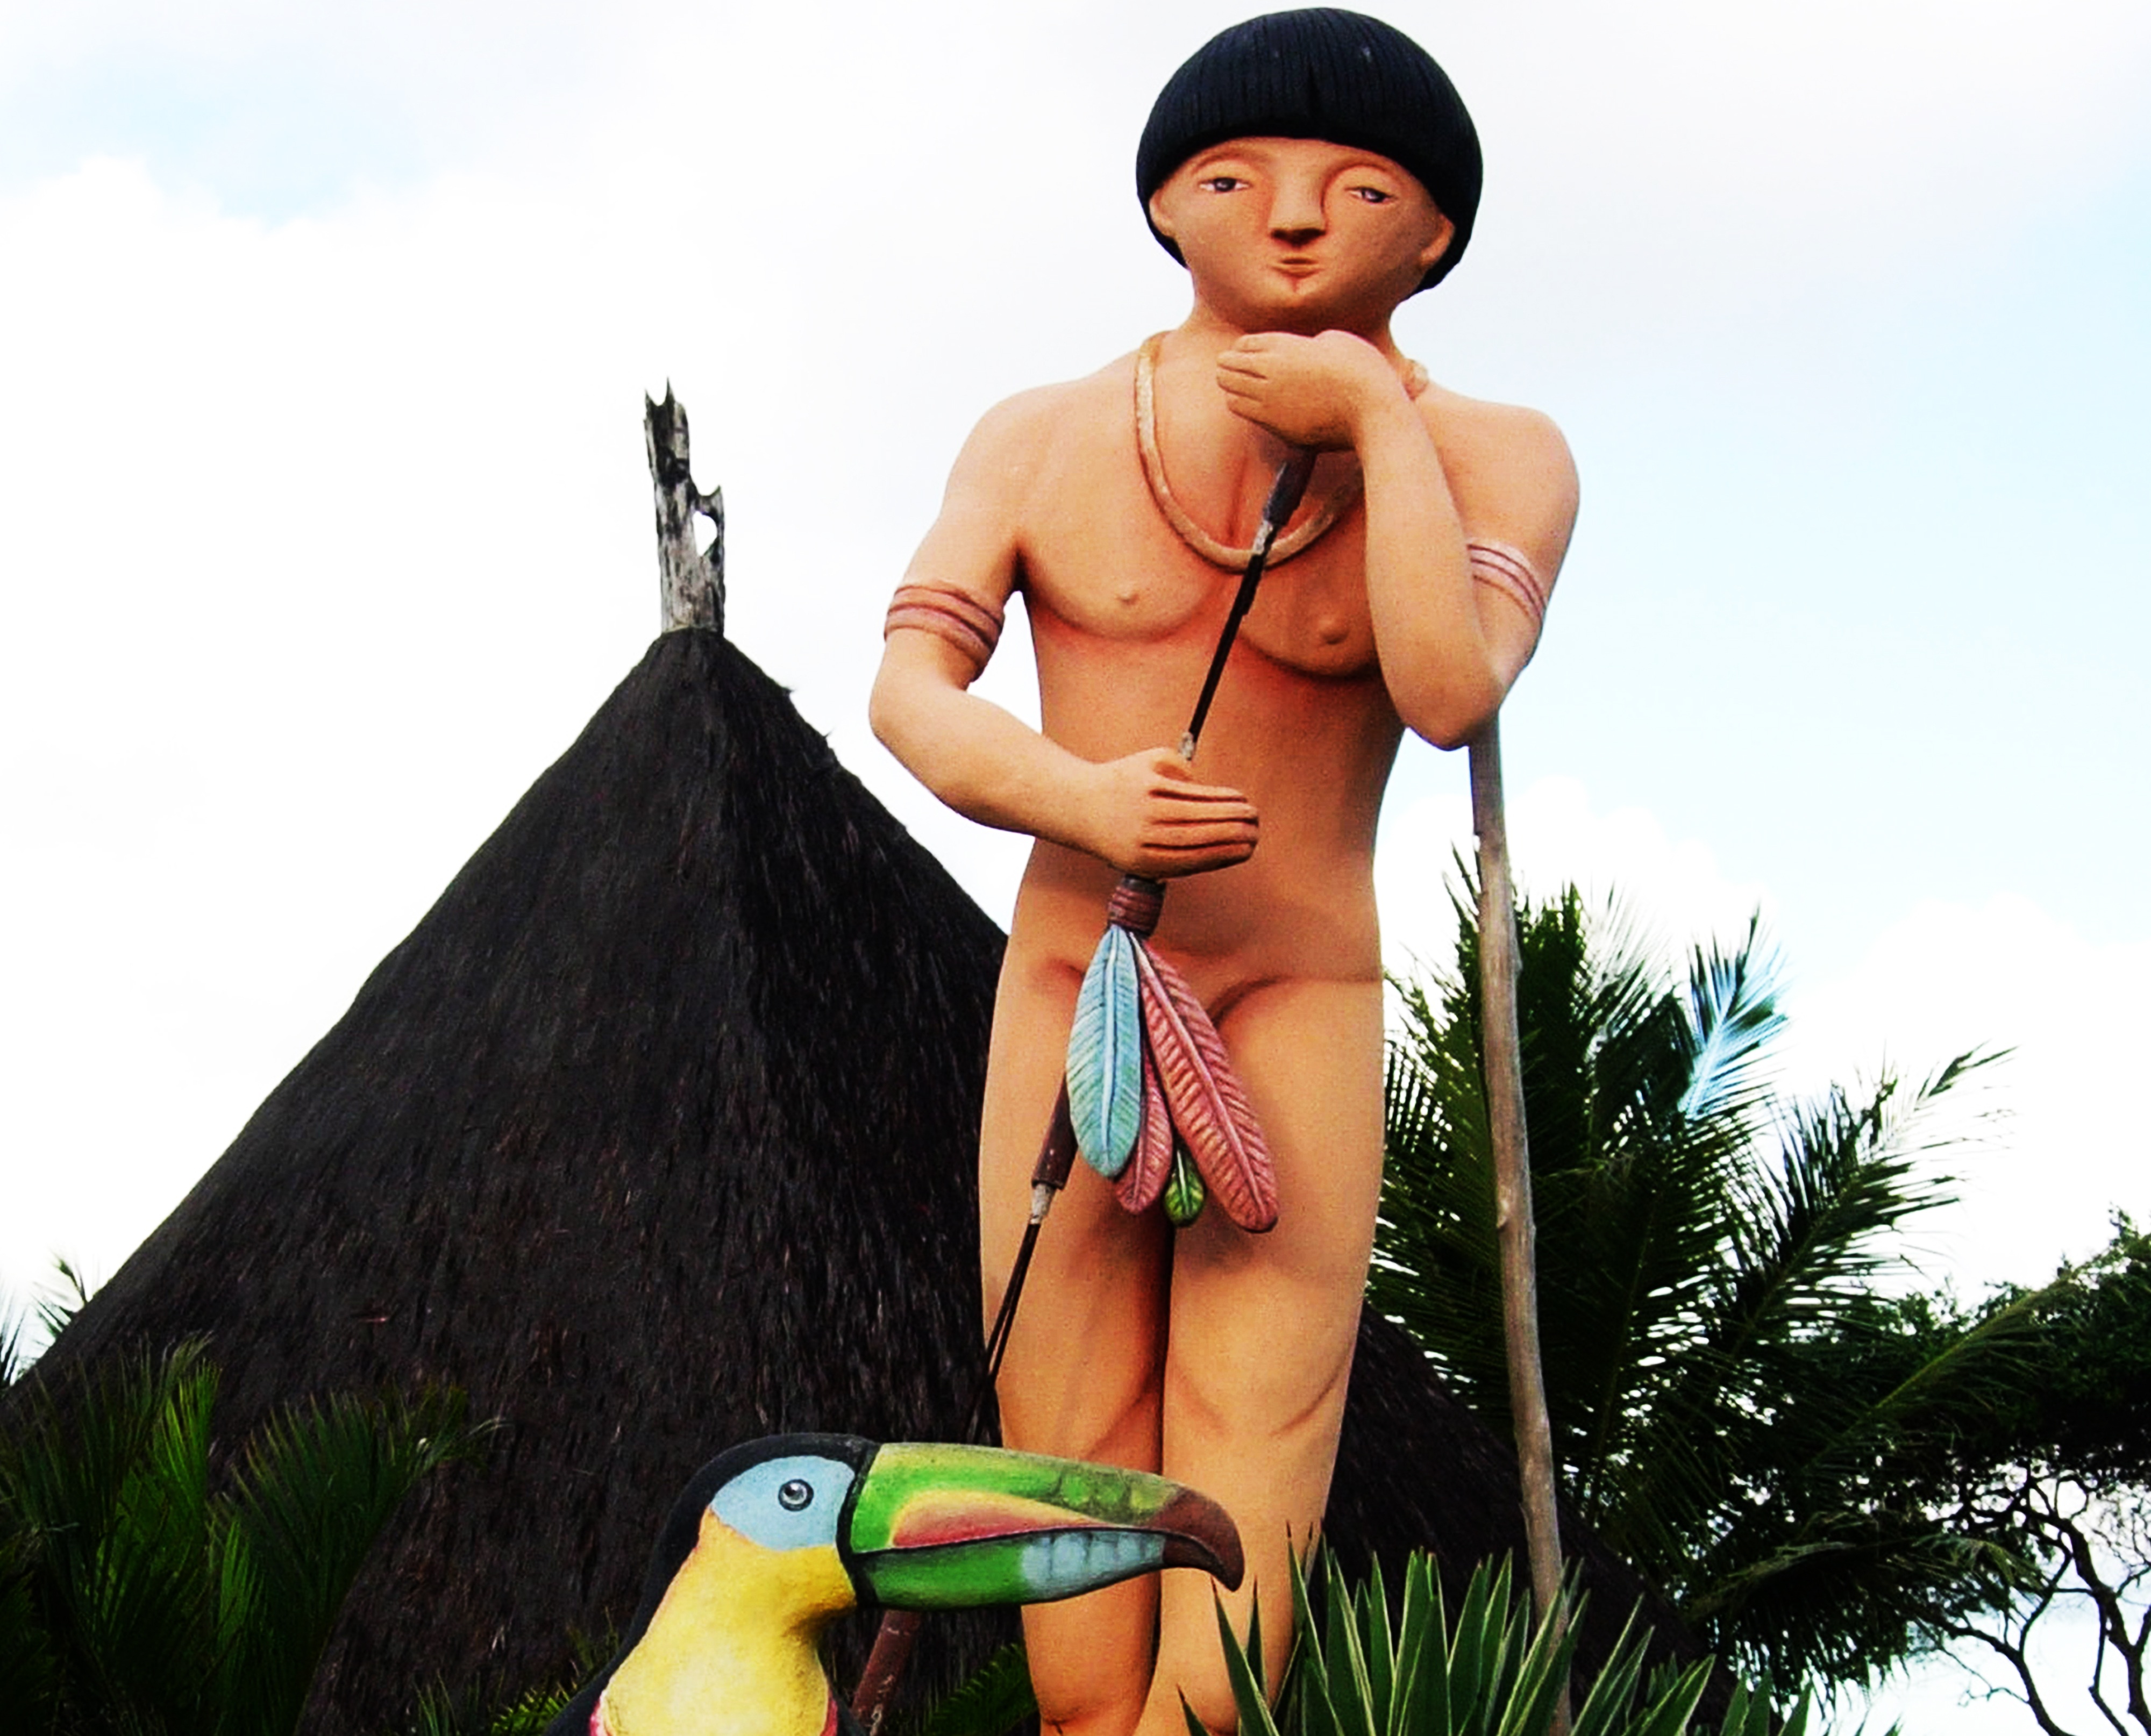
man, landscape, nature, sky, leg, model, finger, clothing, colorful, muscle, swimwear, black hair, sculpture, clouds, tucano, bahia, naked, brazil, indian, loud, photo shoot